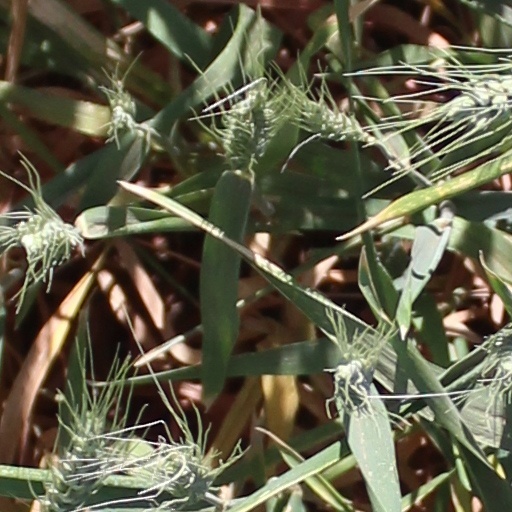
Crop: wheat